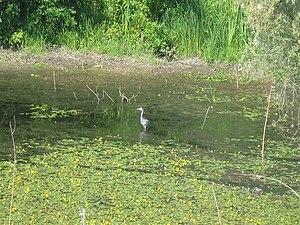
Le parc naturel de Tikvara est une aire protégée de Serbie. Il se trouve sur le territoire de la municipalité de Bačka Palanka dans la province de Voïvodine.
Bačka Palanka est une ville et une municipalité de Serbie situées dans la province autonome de Voïvodine. Elles font partie du district de Bačka méridionale. Au recensement de 2011, la ville comptait 28 239 habitants et la municipalité dont elle est le centre 55 528.